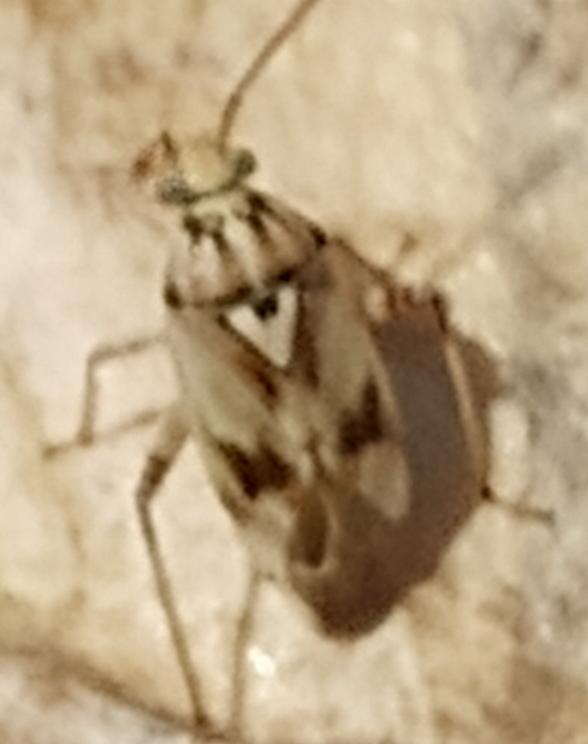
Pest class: lygus_bug